Yokneam Illit

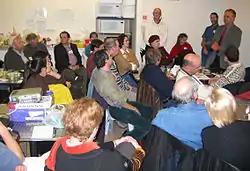

In addition to technology-based industry, Yokneam has a number of production facilities, including Osem, which established a plant in Yokneam in 1974; and a boutique winery, Morad Winery, known for its special wines made from Pomegranates, Passion Fruit, Red Grapefruits, Coffee, Coconuts, Carub and many other fruits. Initially, the plant produced mainly pasta products, but the scope of activities broadened over the years. In 1997, the facility doubled in size and three production lines were installed for baked goods such as crackers, biscuits, cookies and pretzels. Bamba, a popular Israeli snack food, is also produced in Yokneam. Many Yokneam residents are employed at the plant, which won awards from the Council for a Beautiful Israel for its attractive premises.